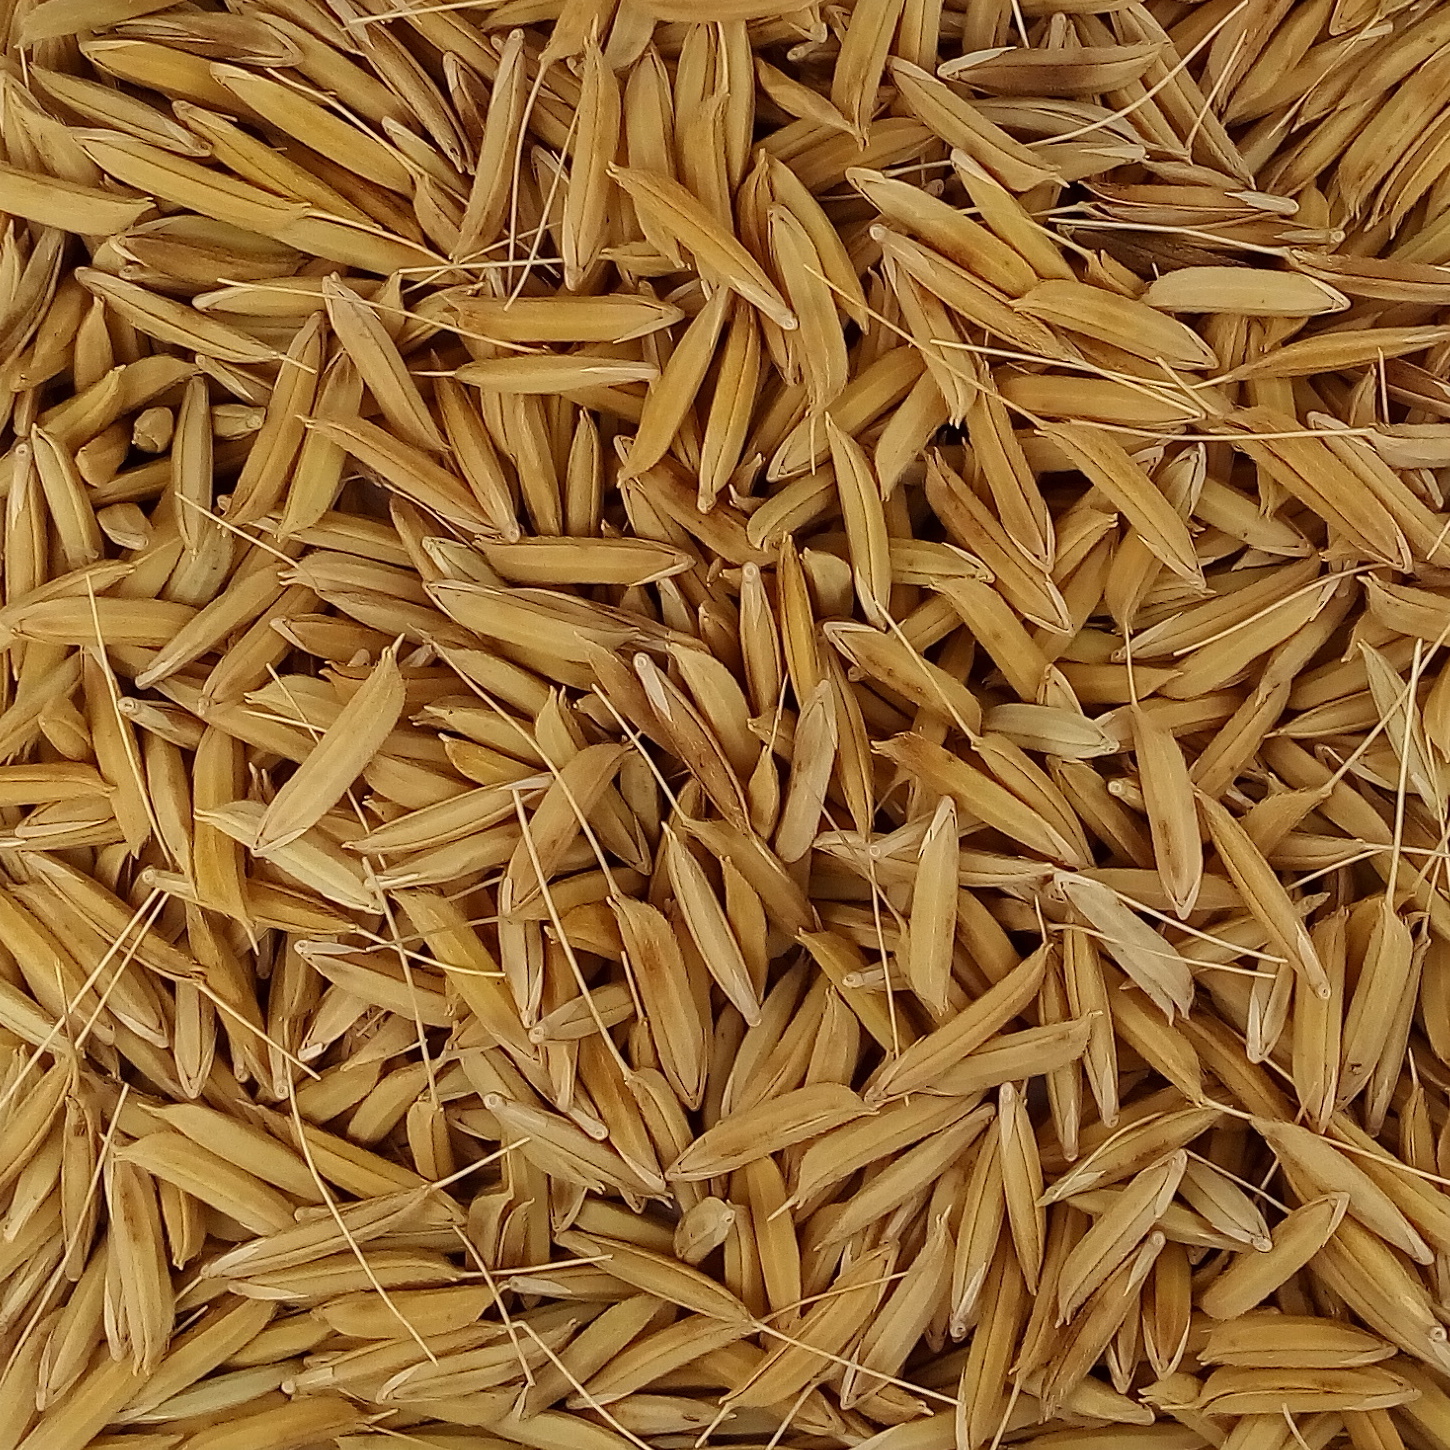
Rice seed variety: 1728